Tropical cyclones in 2014

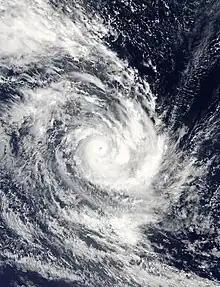
Cyclone Colin

The season's first named storm, Amanda, developed on May 23, shortly after the official start to the Pacific hurricane season on May 15. On May 24, the system intensified into a hurricane, transcending the climatological average date of June 26 for the first hurricane. The next day, Amanda attained major hurricane status, over a month sooner than the average date of July 19. Owing to Amanda's extreme intensity the ACE value for May was the highest on record in the East Pacific at 18.6 units, eclipsing the previous record of 17.9 units set in 2001. Hurricane Cristina became the second's major hurricane, the system broke the previous record set by Hurricane Darby in 2010 which reached major status on June 25. However, this record was broken by Hurricane Blanca in 2015 which reached major status on June 3. Through June 14, the seasonal ACE reached its highest level since 1971, when reliable records began, for so early in the season. By the end of June, the ACE total remained at 230% of the normal value, before subsiding to near-average levels to end July. By late July, the basin became rejuvenated, with 3 systems forming during the final 10 days of the month. Activity in August ramped up significantly, with four hurricanes developing during the month, two of which became major hurricanes, excluding Iselle and Genevieve, which formed in July, but became a major hurricane during August. By the end of August, ACE values rose to 60% above the 30-year average.